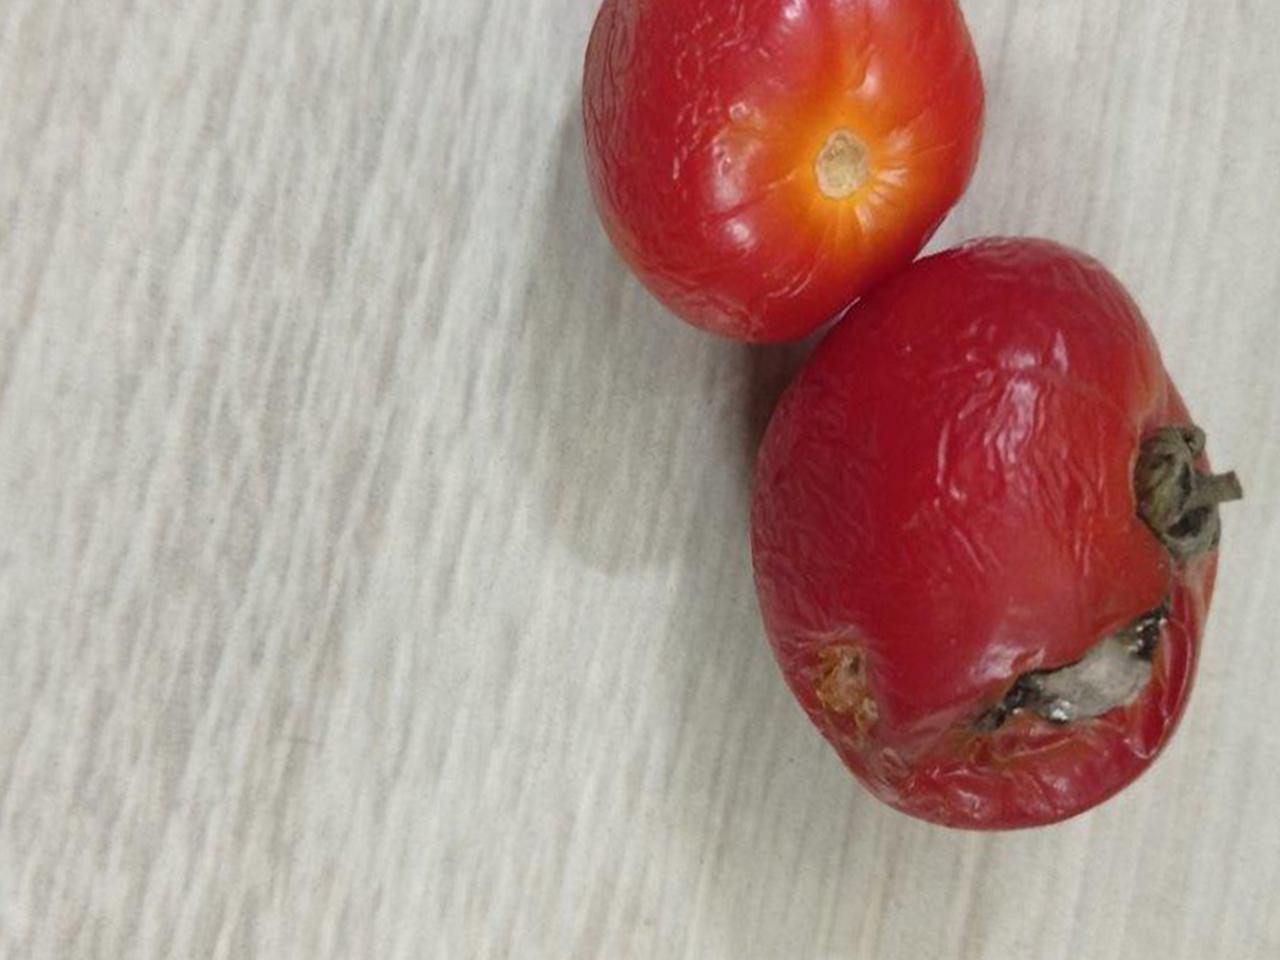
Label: Rotten